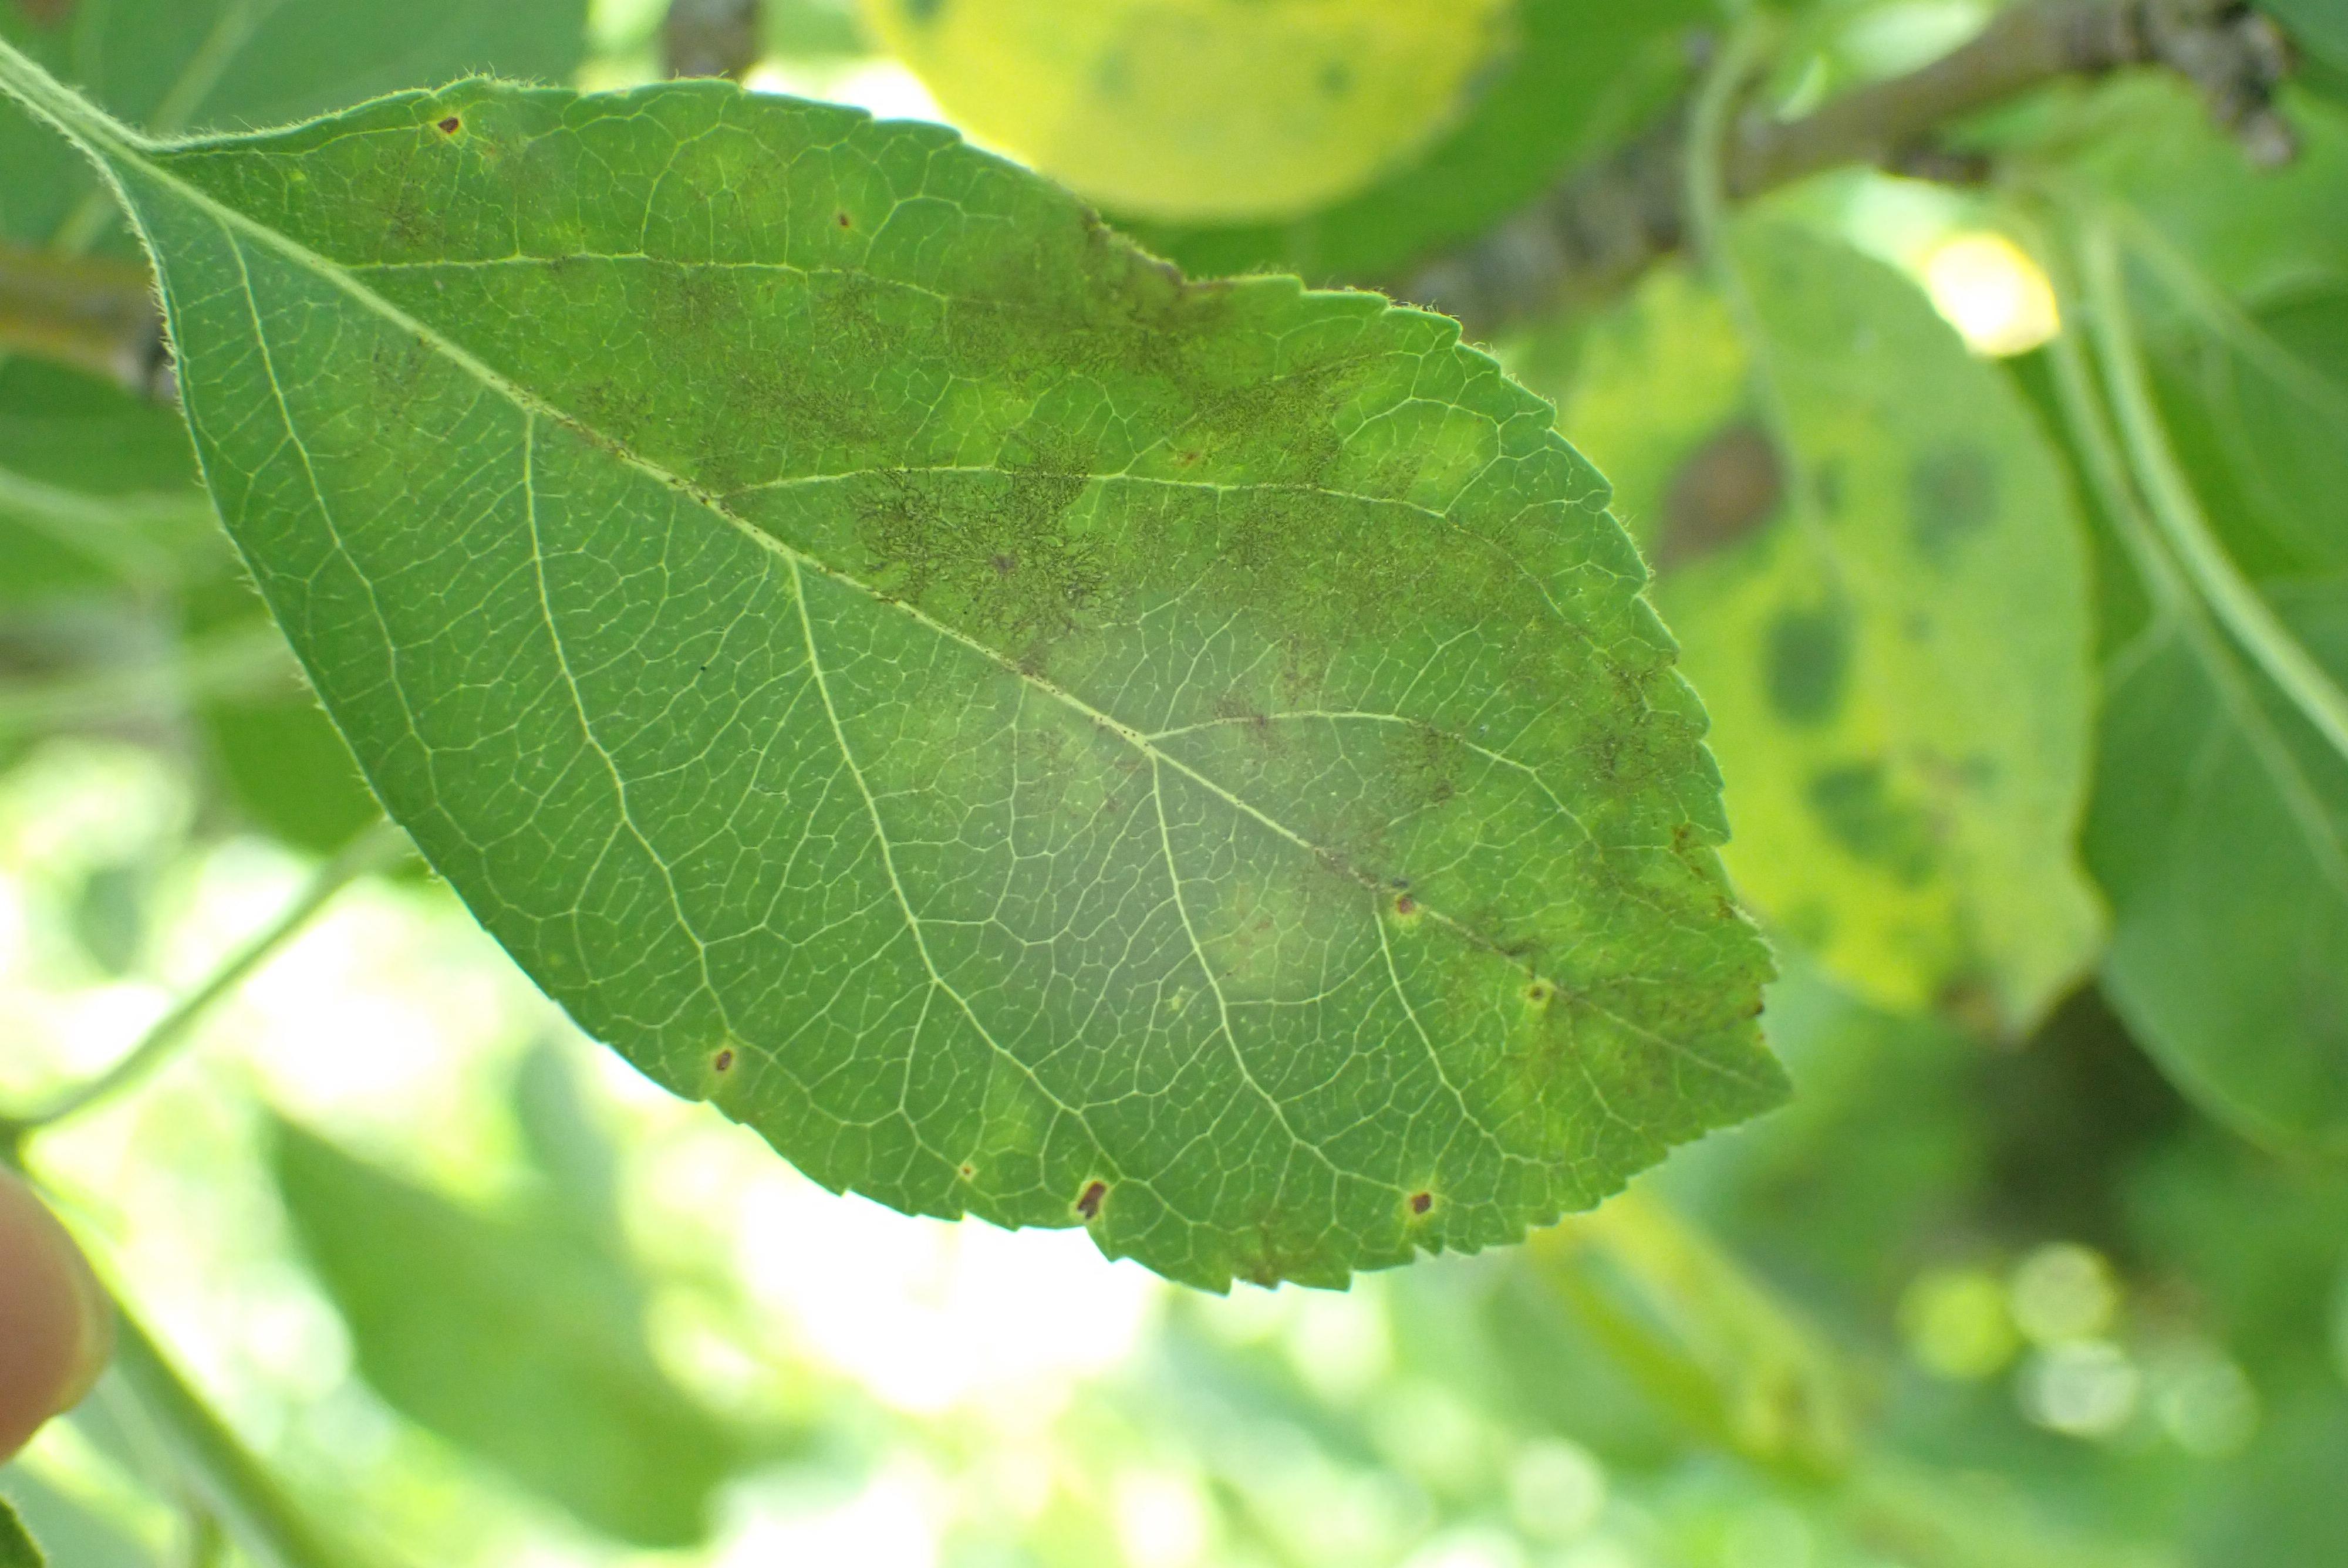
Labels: scab